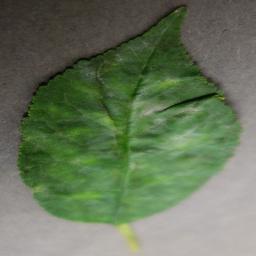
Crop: cherry
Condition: (including_sour)_powdery_mildew